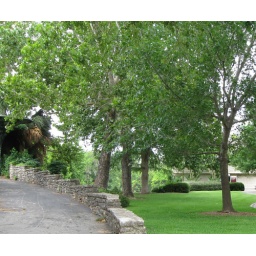
Used:CropClone to remove a building in the distance, added brushes in front of other building, removed door